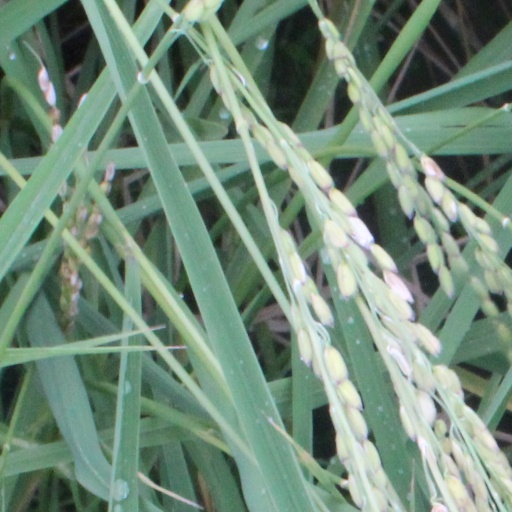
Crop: rice